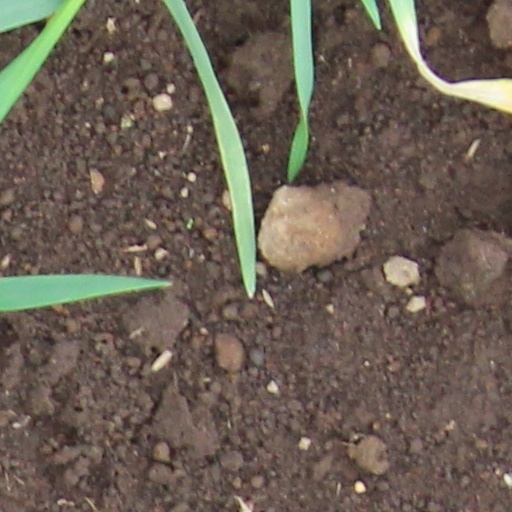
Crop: wheat